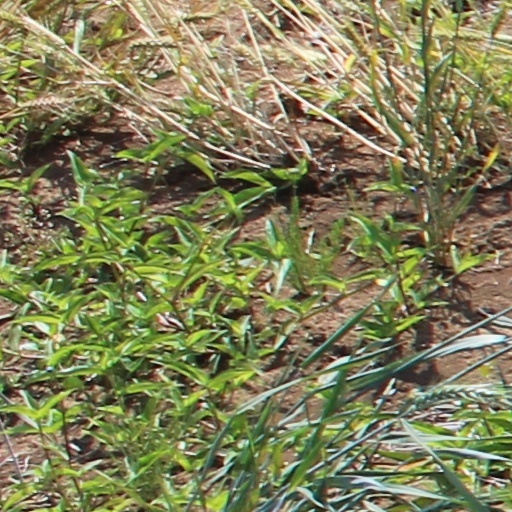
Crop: wheat